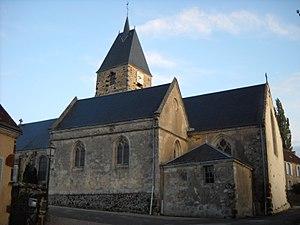
L'église de La Perrière, Orne, France.
La Perrière est une ancienne commune française, située dans le département de l'Orne en région Normandie, peuplée de 252 habitants.